Imaginaerum World Tour

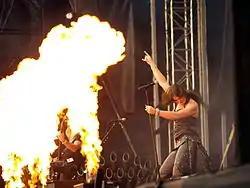
Anette Olzon was replaced by Dutch singer Floor Jansen (pictured) in 2012, during the North American leg of the tour.

One of the band's performances during the 70000 Tons of Metal festival included the song "Dead to the World" and another performance included "Romanticide."